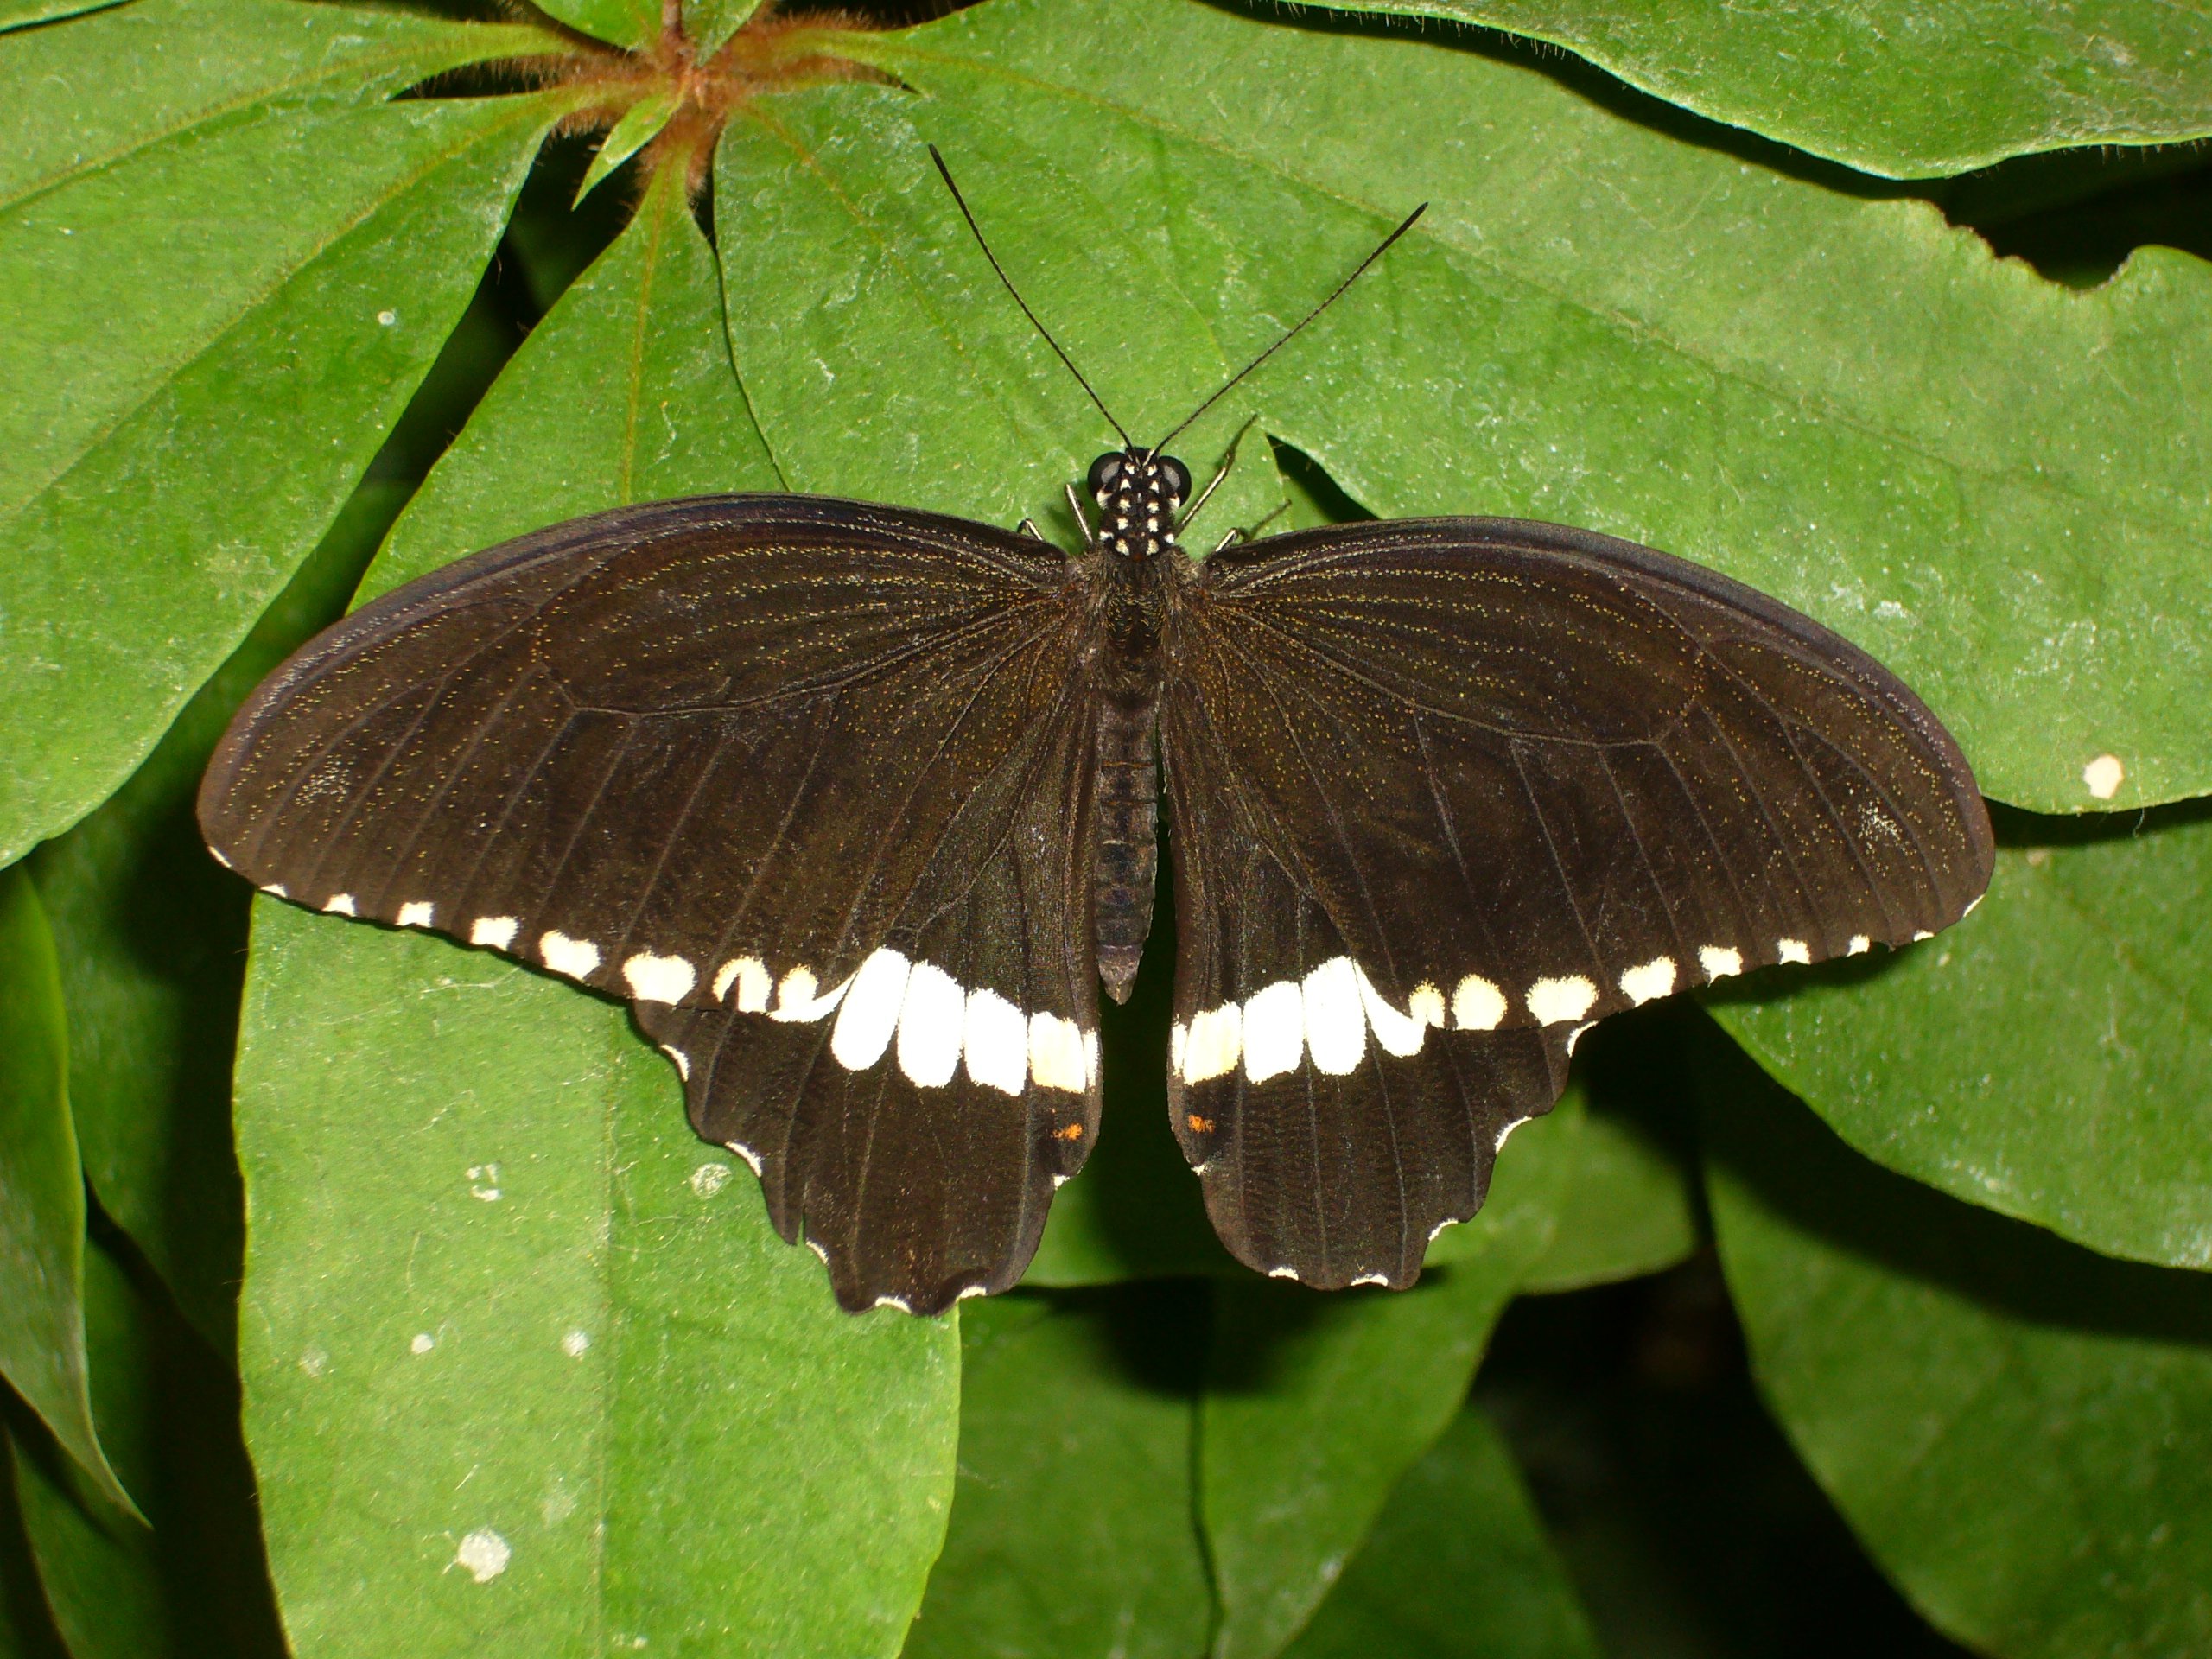
nature, wing, leaf, flower, green, insect, botany, moth, butterfly, fauna, invertebrate, pieridae, macro photography, arthropod, pollinator, moths and butterflies, lycaenid, brush footed butterfly, colias, butterfly house mainau